Wedmore

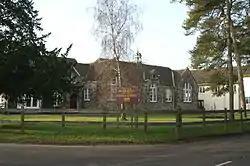
Hugh Sexey Middle School

Established in 1876 as Wedmore First School, and upgrading to academy status in July 2011, the first school built for Wedmore has 211 pupils, with a capacity of 210, aged from four to nine. On 1 September 2016, it became part of a multi-academy trust known as the Wessex Learning Trust. The trust comprises eight schools within the Cheddar Valley geographic area who together offer educational provision from ages 2–19.